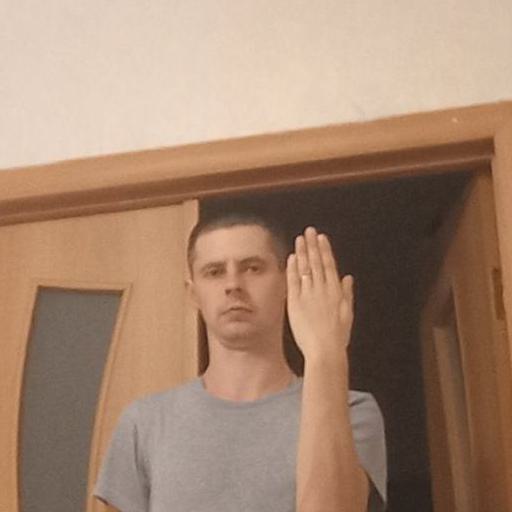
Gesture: stop_inverted